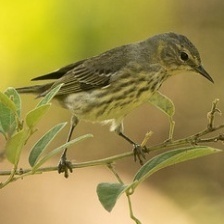
Species: CAPE MAY WARBLER
Scientific name: SETOPHAGA TIGRINA